Dragoon

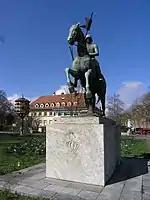
Baden dragoon in a World War I monument at Karlsruhe. While almost an anachronism after the early stages of that war, German dragoons did see continuing service on the Eastern Front until 1917. With functional Stahlhelm helmet.

Prior to the War of 1812, the U.S. organized the Regiment of Light Dragoons. For the war, a second regiment was activated; that regiment was consolidated with the original regiment in 1814. The original regiment was consolidated with the Corps of Artillery in June 1815. The United States Dragoons were organized by an Act of Congress approved on 2 March 1833 after the disbandment of the Battalion of Mounted Rangers. The unit became the "First Regiment of Dragoons" when the Second Dragoons was raised in 1836. In 1861, they were re-designated as the 1st and 2nd Cavalry but did not change their role or equipment, although the traditional orange uniform braiding of the dragoons was replaced by the standard yellow of the Cavalry branch. This marked the official end of dragoons in the U.S. Army in name, although certain modern units trace their origins back to the historic dragoon regiments. In practice, all US cavalry assumed a dragoon-like role, frequently using carbines and pistols, in addition to their swords.